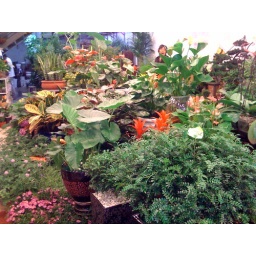
bought some house plants here, yongjia flower market, to put in my staircase